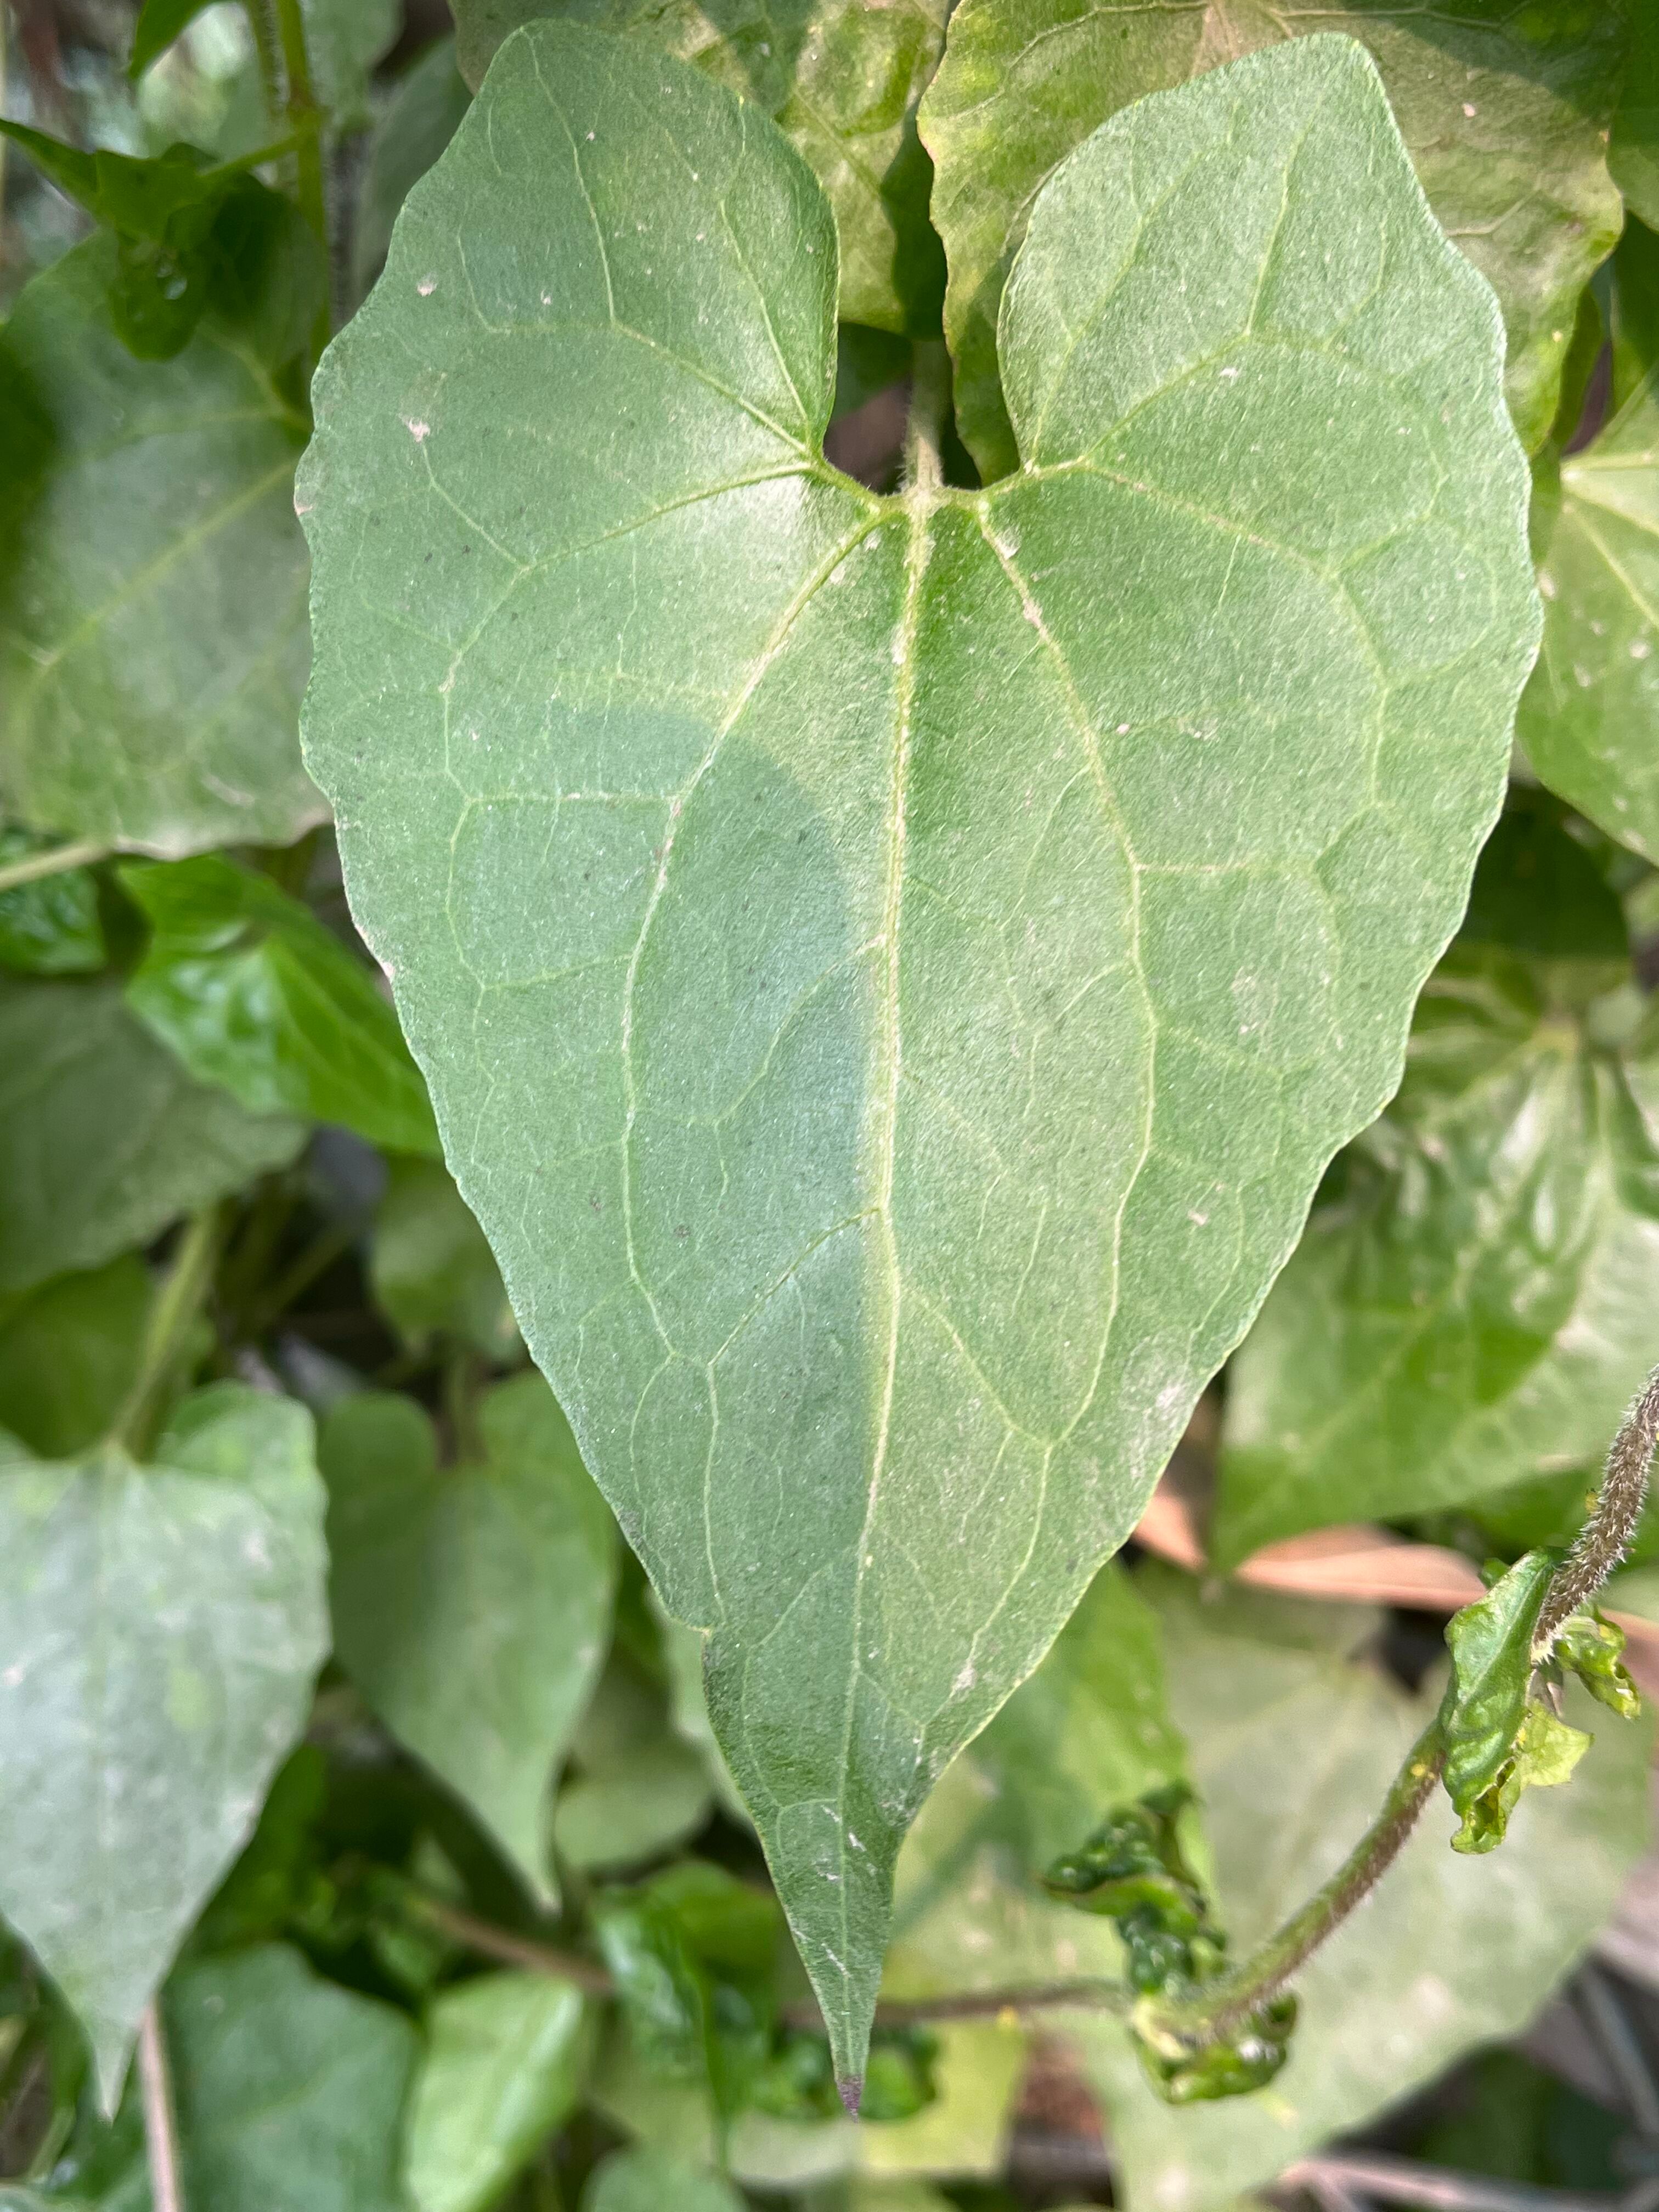
Plant species: mikania-micrantha